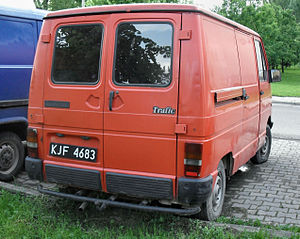
Renault Trafic / Trafic I (1980−2001)
Bagfra
Renault Trafic er en serie af varebiler og minibusser bygget af det franske bilmærke Renault siden sommeren 1980. Den første modelgeneration blev bygget af Société des Véhicules Automobiles de Batilly.